Burma Rim

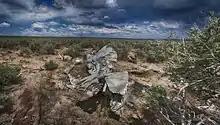
Plane crash wreckage

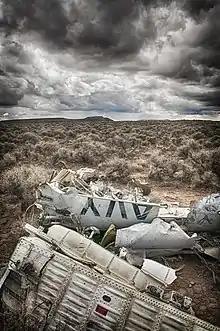
Wreckage

Burma Rim is a geological feature in the high desert of Lake County, Oregon between Christmas Valley, Oregon to the west and Wagontire, Oregon to the east. The rim was formed when it was the shoreline of a pleistocene era lake. The area is currently overseen by the Lakeview District of the Bureau of Land Management (BLM). The BLM inventoried the area. It spans 90,397 acres and includes a private inholding held by a local conservation group since 2017.